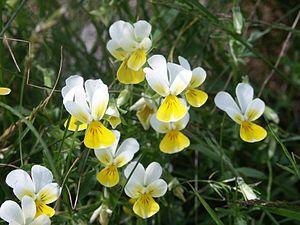
La Pensée des rochers est une espèce végétale de la famille des Violaceae.